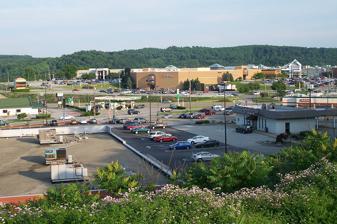
Building: Westmoreland Mall
Country: United States of America
Year built: 1977
Shopping mall in Pennsylvania, U.S. Westmoreland Mall Westmoreland Mall as seen from across U.S. Route 30 in 2009. Location Hempfield Township, Westmoreland County, Pennsylvania , U.S. Coordinates 40°18′04″N 79°30′29″W / 40.301°N 79.508°W / 40.301; -79.508 Address 5256 U.S. Route 30 Opening date 28 February 1977 Developer Adam Eidemiller, Inc. and The Goodman Company Management CBL Properties Owner CBL Properties No. of stores and services 170+ No. of anchor tenants 6 Total retail floor area 1,287,620 square feet (119,624 m 2 ) No. of floors 2 (3 in the parking garage) Parking 6,436 spaces (covered and uncovered) Public transit access WCTA bus: 2F, 9, 9S, 12, 20F Website westmorelandmall .com Westmoreland Mall is a two-level, enclosed super-regional shopping and casino complex in the municipality of Hempfield Township, Pennsylvania , southeast of Pittsburgh , and owned and operated by CBL Properties . It was completed in 1977 and was extensively renovated and expanded in 1993–1994. The mall features retailers JCPenney , Macy's , and Macy's Home , in addition to Live! Casino Pittsburgh and a future Dick's House of Sport store in the space formerly occupied by Sears . It contains 1,287,620 square feet (119,624 m 2 ) of retail space on 103 acres (0.4 km 2 ) and over 170 retailers, making it the second-largest shopping complex in Western Pennsylvania in terms of square footage and the largest mall between Pittsburgh and Lancaster . Surrounding the mall are over 25 retailers and dining establishments, including the Westmoreland Crossing strip shopping center, which opened in 1978 and features a 15-screen AMC Theatres complex, Dick's Sporting Goods , Levin Furniture , Michaels Arts and Crafts , Planet Fitness and T.J. Maxx . A variety of restaurants and outparcels completes the mall complex. It is located on the eastern side of the Greater Pittsburgh region on the heavily traveled U.S. Route 30 corridor. Adjacent to Westmoreland Mall, many big box retailers and restaurants can be found along the U.S. Route 30 and Donohoe Road retail area, which is the biggest concentration of retailers and other commercial businesses between Monroeville and Altoona . History Prior to the development of Westmoreland Mall, the immediate area surrounding the site, known as Miller's Woods , was a mixture of open fields and wooded land. Miller's Woods served as a popular campsite during the infancy of the Lincoln Highway which saw the likes of Thomas Edison , Henry Ford , Harvey Firestone and John Burroughs camping on the site. By the 1960s, a handful of small businesses such as the former Winky's Restaurant (now Casual Male XL ) were located on U.S. Route 30. At the time, residents shopped in Greensburg's business district, or at Greengate Mall (now Greengate Centre ), west of the city. As the demand for more retail grew in the area, Kaufmann's and Sears approached the Rouse Company , owner of Greengate Mall, about the possibility of opening a new location at the facility. Rouse chose not to invest in the development to bring the stores in. Therefore, an idea for a new mall in the area was created. Proposal In the mid-1970s, Adam Eidemiller, Inc., the development company that owned the land at the time, initially proposed building a motel on the open acreage, but eventually decided that it was not the best use of the property. The proliferation of shopping malls during the 1970s led Eidemiller to consider developing a regional mall on the site. It contacted St. Louis-based May Department Stores Company , parent of Pittsburgh-based retailer Kaufmann's about building a mall with the department store as an anchor but was rebuffed. Eventually, Eidemiller would join forces with the Goodman Company, a real estate company owned by Murray H. Goodman , which already had experience with developing extensive projects such as Granite Run Mall near Philadelphia . Construction would begin in 1975, and Kaufmann's became the first store to open at the complex in late 1976. Opening On February 28, 1977, the 850,000-square-foot (79,000 m 2 ) Westmoreland Mall officially opened its doors with Kaufmann's and Sears as the anchor stores and 89 other retailers. Special events at the new mall included a visit by Mr. McFeely (played by David Newell) of Mister Rogers' Neighborhood . The mall's South Annex (now Westmoreland Crossing), originally anchored by Shop 'n Save, opened in 1978. As the years passed, the mall continued to grow, with the addition of Troutman's Department Store (later replaced by Pomeroy's and The Bon-Ton ) and 80,000 square feet (7,000 m 2 ) of additional retail space in 1979. By the mid-1980s, the convenience center at the South Annex was constructed, with 40,000 square feet (4,000 m 2 ) of space for 12 to 15 new stores and restaurants. At this time, the mall was owned and operated by The Kravco Company, now Simon Property Group . The rapid growth of Westmoreland Mall brought increasing pressure to smaller cross-town rival Greengate Mall, which was anchored by Horne's , JCPenney and Montgomery Ward . Greengate took proactive measures to remain competitive with Westmoreland Mall as it completed a makeover in 1981 and attempted to remerchandise and lease the center to new merchants well into the late 1980s. Renovation and expansion By the early 1990s, significant retailer demand for additional space as well as increasing competition from Pittsburgh-area malls prompted the mall's owners to consider redeveloping the property. In response, it went through a $33 million renovation and expansion project, which began in 1993 and ended with the grand opening of JCPenney, which relocated from Greengate Mall, in 1994. The expansion also brought another 66,000 square feet (6,100 m 2 ) for 20 new retailers and a spacious food court , as well as a three-level parking garage and a new entrance. The last major mall addition took place in 1999, when Carmike Cinemas (now AMC Theatres ) opened a new 15-screen stadium-style seating movie theater abutting the annex. The former 4-screen movie theater and a couple of adjacent shops at the mall were converted into Kaufmann's Home, which has since been renamed Macy's Home. Live! Casino Pittsburgh Live! Casino Pittsburgh Live! Casino Pittsburgh is a $150 million, 129,552 square foot gaming and entertainment complex at Westmoreland Mall, which was built in the former Bon-Ton building. It is owned by Gaming and Leisure Properties and operated by Baltimore -based Cordish Companies . On August 14, 2019, officials with the Pennsylvania Gaming Control Board awarded Cordish a gaming license to operate the two-story facility. Demolition began on the interior of the building in late 2019, with a groundbreaking ceremony held on November 13, 2019. Construction on the casino would be impacted due to the COVID-19 pandemic , although the project would be completed in just one year. The casino officially opened for business on November 24, 2020, following a soft opening the week prior. The complex features a 31,677-square-foot casino floor with 750 slot machines and electronic table games and 33 live action table games on the first floor of the building. Adjacent to the main gaming area near the mall entrance is Live! Poker Room, a 1,400-square-foot poker room with six table games, which opened on November 21, 2024. A high-limit table games area with three tables and a bar is also located near the casino's front entrance. Additionally, the casino features a FanDuel sportsbook and lounge, a 7,000-square-foot event center called The Venue Live!, a small lounge area called the Social Club, as well as several nationally recognized restaurants and live entertainment venues, including Sports & Social Steel City, Guy Fieri's American Kitchen and Bar and PBR Cowboy Bar Pittsburgh . The casino is accessible via exterior entrances, the parking garage as well as within the mall. In March 2022, Cordish sold the building and ground lease to Gaming and Leisure Properties in a leaseback transaction, along with its sister property, Live! Casino & Hotel Philadelphia . Anchor stores Currently, Westmoreland Mall features two major department stores including JCPenney and Macy's , who own their own buildings and operate at the mall under long-term ground leases. Three junior anchor stores also occupy the mall under long-term leases, including Swedish retailer H&M on the upper level near Center Court, Macy's Home on the lower level adjacent to Macy's, and Old Navy , located near the former Sears on the lower level. In addition, Live! Casino Pittsburgh serves as the mall's third anchor. Sears, Roebuck and Co. originally operated a store along North Main Street in Downtown Greensburg. In the 1960s, Sears would relocate east of town to the site of what is now the Davis Center. A freestanding auto service center, now AAMCO Transmissions , was also built adjacent to the main store. At the time of the mall's development, the new Sears store would be twice as large as its predecessor, and offer a larger selection of merchandise on two levels. On December 28, 2018, it was announced that Sears would be closing as part of a plan to close 80 stores nationwide. The store closed on March 17, 2019. On February 20, 2024, Dick's Sporting Goods signed a lease with Transformco Properties for future use of the two-level space, according to the company's website. Terms of the lease were not revealed. JCPenney , like Sears, has also been in Greensburg since the early 1900s, originally located along South Main Street. It would replace its original store with a larger one at the former Greengate Mall , which operated from 1971 to 1994, when it relocated to Westmoreland Mall. In 2010, the JCPenney store was extensively renovated and a Sephora cosmetics shop opened on the store's upper level. Sephora closed in 2022 and was replaced with JCPenney Beauty. Troutman's , which had a few locations in the area, operated its flagship store in Downtown Greensburg since the early 1920s. However, it would also open a new location at Westmoreland Mall in 1979. Nonetheless, the downtown store would coexist with the mall location for a few years until its closure in 1985. Its sister store at Westmoreland was subsequently converted to Pomeroy's before being acquired by the parent company of The Bon-Ton in 1987. On April 18, 2018, it was announced that The Bon-Ton would close due to the company's liquidation. The store closed on July 29, 2018. On December 5, 2018, The Cordish Companies unveiled plans for the Live! Casino Pittsburgh gaming and entertainment complex in the former Bon-Ton building. The facility opened on November 24, 2020. Pittsburgh-based retailer Kaufmann's never had a presence in Westmoreland County until the mall's opening in 1977. On September 9, 2006, Federated Department Stores converted all former May Company regional department store nameplates, including Kaufmann's , into Macy's as part of a nationwide rebranding program. In 2017, a Macy's Backstage outlet location opened on the store's lower level. Anchor store square footage Westmoreland Mall Anchor Square footage Opened Previous stores Notes H&M 20,146 sq ft (1,872 m 2 ) 2015 — JCPenney 126,994 sq ft (11,798 m 2 ) 1994 — Live! Casino Pittsburgh 129,552 sq ft (12,040 m 2 ) 2020 Troutman's, Pomeroy's, Bon-Ton Bon-Ton closed on July 29, 2018 and was redeveloped as Live! Casino Pittsburgh, which opened on November 24, 2020 Macy's 168,341 sq ft (15,639 m 2 ) 2006 Kaufmann's Macy's was merged with Kaufmann's in 2006 Macy's Home 24,370 sq ft (2,264 m 2 ) 2006 Cinemette Theatres, Cinema World, Carmike Cinemas , Kaufmann's Home Macy's was merged with Kaufmann's in 2006 Old Navy 20,257 sq ft (1,882 m 2 ) 1999 — Future Dick's House of Sport 200,071 sq ft (18,587 m 2 ) 1977 Sears Sears closed on March 17, 2019. On February 20, 2024, Dick's Sporting Goods signed a lease with Transformco Properties and plans to renovate the building into Dick's House of Sport, which will open in 2025. It will only occupy the second floor of the building. Westmoreland Crossing Anchor Square Footage Opened Previous Stores Notes AMC Theatres 56,255 sq ft (5,226 m 2 ) 2017 Carmike Cinemas AMC was merged with Carmike Cinemas in 2017 Dick's Sporting Goods 51,000 sq ft (4,700 m 2 ) Unknown — Levin Furniture 55,314 sq ft (5,100 m 2 ) Unknown — Michaels Arts and Crafts 23,223 sq ft (2,200 m 2 ) Unknown — Planet Fitness 16,330 sq ft (1,517 m 2 ) Unknown — T.J. Maxx 24,473 sq ft (2,274 m 2 ) Unknown — References